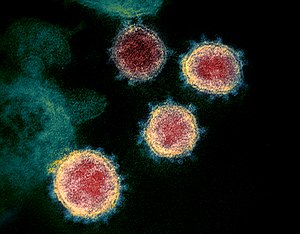
Virus
Coronavirus som set med et elektronmikroskop
"""Vira"" omdirigeres hertil. For den franske by Vira, se Vira.